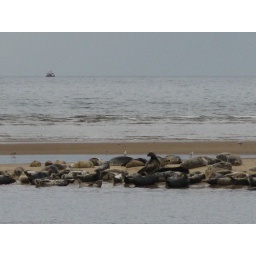
Some of the 131 seals (I counted them!) resting on the sand bar near Findhorn Bay.